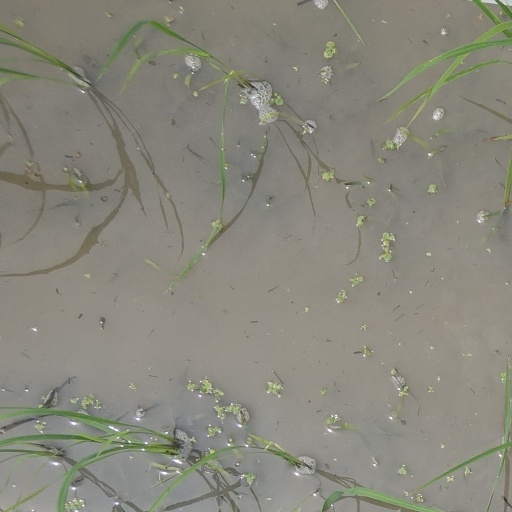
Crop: rice